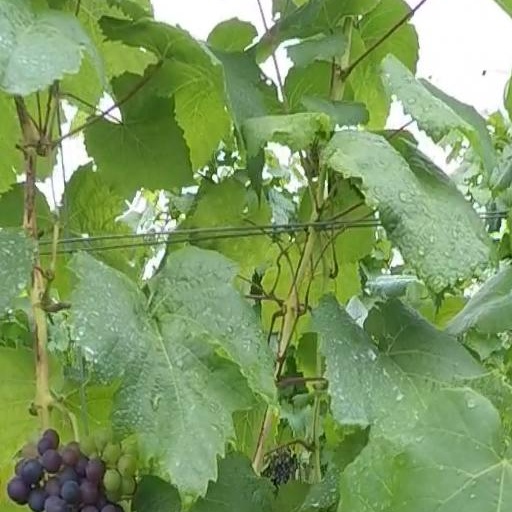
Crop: grape